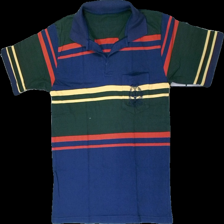
View: front
Type: Shirt
Category: Men
Brand: Missing
Colors: Blue, Green, Red, Multicolor
Material: 100% Cotton
Pattern: Striped
Cut: Regular, Cropped, V-collar
Season: All
Stains: Minor
Price range: <50
Recommended usage: Reuse